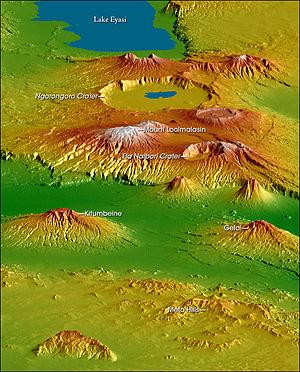
Le massif du Ngorongoro est une zone montagneuse d'origine volcanique du nord de la Tanzanie.
Le mont Kitumbeine est un volcan éteint du nord de la Tanzanie, situé au nord-est du massif du Ngorongoro. À l'instar de son voisin le mont Gelai situé à 34 kilomètres au nord-nord-ouest, il domine l'est de la vallée du grand rift, culminant à une altitude de 2 865 mètres et surplombant la vallée de 1 770 mètres. Il est également situé à 36 kilomètres au sud-est du volcan actif Ol Doinyo Lengaï.
Le mont Gelai est un volcan éteint situé au nord de la Tanzanie, dans le massif du Ngorongoro.